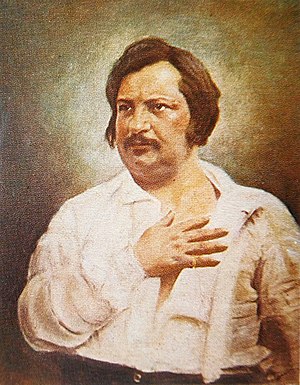
Honoré de Balzac
Honoré de Balzac var en fransk forfatter af romaner og noveller. Han er en vigtig repræsentant for den første store generation af franske romanforfattere sammen med Victor Hugo, Prosper Mérimée, Alexandre Dumas den ældre, Stendhal og George Sand.